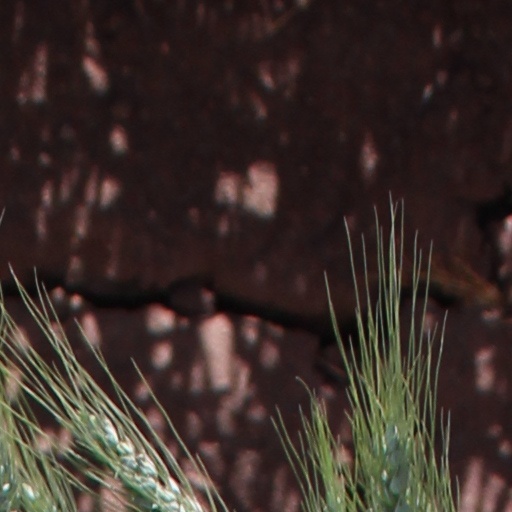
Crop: wheat